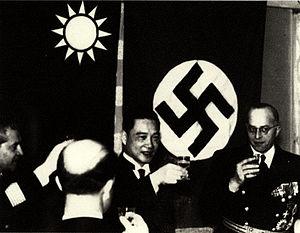
La Seconde Guerre mondiale, ou Deuxième Guerre mondiale, est un conflit armé à l'échelle planétaire qui dure du 1ᵉʳ septembre 1939 au 2 septembre 1945. Ce conflit oppose schématiquement les Alliés et l’Axe.
Wang Jingwei, est un homme politique chinois. Proche collaborateur de Sun Yat-sen, il fut membre de l’aile gauche du Kuomintang et dirigea un temps le gouvernement de la république de Chine. Il fut au sein du Kuomintang l'un des principaux rivaux de Tchang Kaï-chek et fut finalement évincé par ce dernier. Il forma plus tard à Nankin le Gouvernement national réorganisé de la république de Chine, un gouvernement de collaboration avec l'empire du Japon. Son nom de naissance était Wang Zhaoming : il adopta son nouveau prénom au début de sa carrière politique.
La seconde guerre sino-japonaise est un conflit militaire qui dura de 1937 à 1945, et débuta à la suite de l'invasion de la partie orientale de la Chine par l’Armée impériale japonaise. Six ans après l’invasion de la Mandchourie, l’empire du Japon poursuivait sa politique expansionniste en Chine. Optimistes sur leurs chances de terminer rapidement le conflit, les Japonais allèrent jusqu’à envisager, dans les premières semaines, de gagner la guerre en trois mois : malgré les victoires initiales du Japon, la guerre dura huit ans, l’empire se trouvant contraint de gérer un territoire très vaste et non stabilisé.
Les uniformes et armes des armées chinoises sont les tenues militaires et les armements des combattants et soldats chinois depuis l'époque de la première guerre de l'opium jusqu'à l'avènement de la République populaire de Chine.